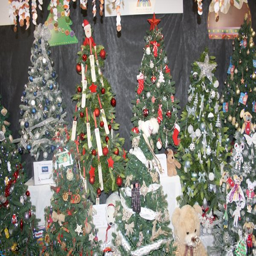
a group shot of the donated trees at festival